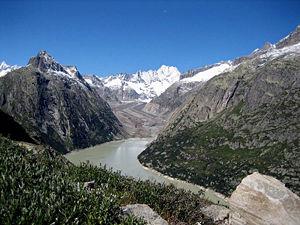
Le glacier de l'Unteraar se trouve en Suisse dans le canton de Berne. Il est le plus grand des deux glaciers à l'origine de l'Aar, l'autre glacier étant le glacier de l'Oberaar. Le glacier de l'Unteraar est issu de la jonction entre les glaciers du Finsteraar et de Lauteraar. Il s'étend sur environ 6 kilomètres vers l'ouest en direction du col du Grimsel avant de déboucher sur le lac du Grimsel.
Le Vordre Zinggenstock est un sommet des Alpes en Suisse. Il culmine à 2 915 mètres d'altitude dans les Alpes bernoises.